Derek J. de Solla Price

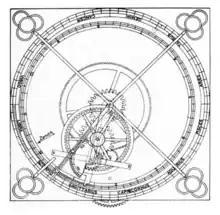
Part of the mechanism of the 14th-century De Dondi Clock, from a Bulletin of the Smithsonian Institution (1959)

Another interest in ancient technology concerned the Antikythera mechanism. This machine had been retrieved from a wreck off the Greek island of Antikythera in 1900, and its function had remained unknown. Price started working on this in the 1950s, and continued on and off for twenty years using various techniques including gamma radiography. He published two papers on the mechanism, in 1959 and 1974, showing that it was a planetary computer, dating from about 80 BCE. Also, with Joseph Noble, he studied the machinery of the Tower of the Winds in Athens, and showed it to be water-driven clockwork, showing times and seasons.